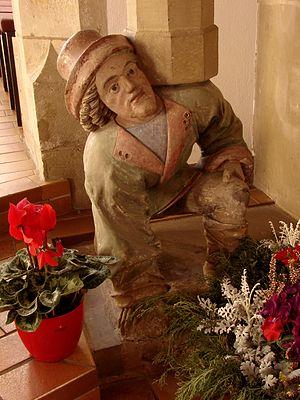
Freiberg am Neckar est une ville allemande située dans le Bade-Wurtemberg, dans l'arrondissement de Ludwigsbourg.